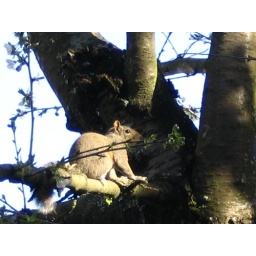
The cats at my sisters house were sitting below this tree watching.